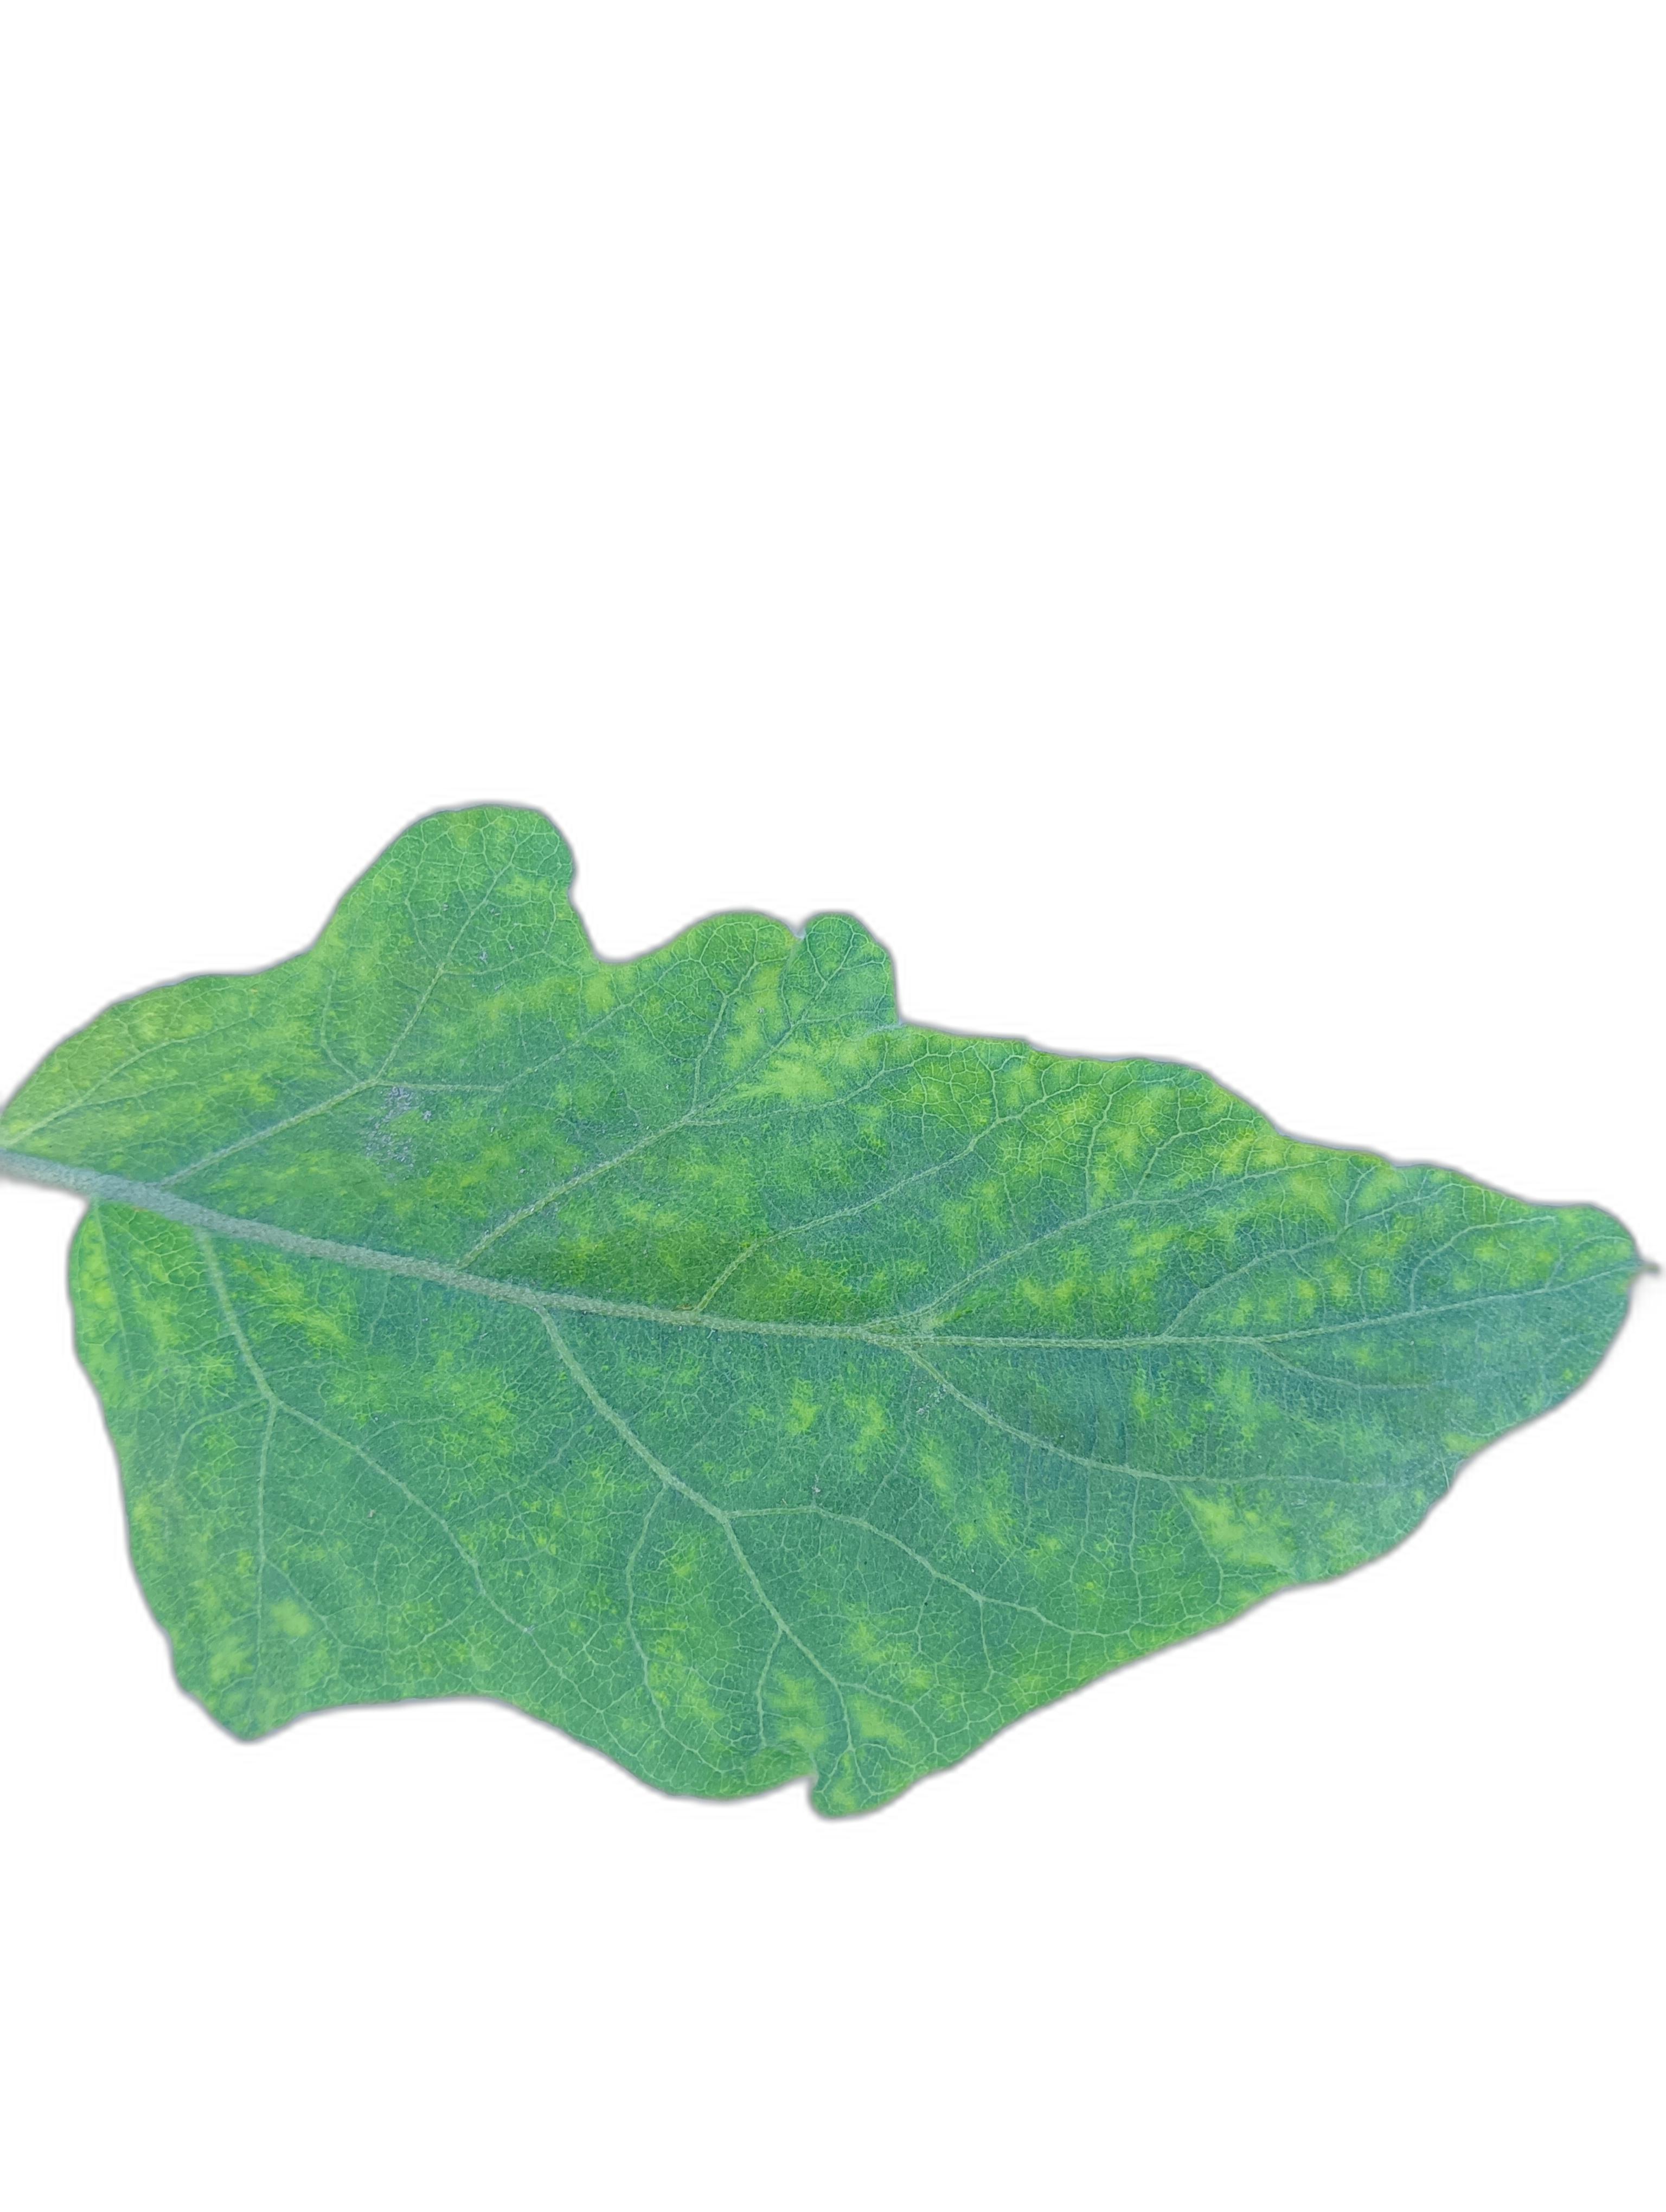
Label: Mosaic Virus Disease